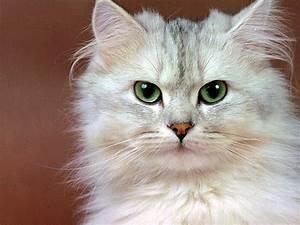
cat